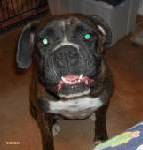
Label: dog